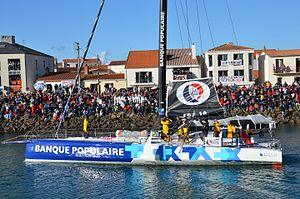
Armel Le Cléac'h au départ du Vendée Globe 2016-2017
Armel Le Cléac’h, surnommé « le chacal », né le 11 mai 1977 à Saint-Pol-de-Léon, est un navigateur et skipper professionnel français. Champion du monde IMOCA en 2008 et champion de France de course au large en solitaire en 2003, il a notamment remporté la Solitaire du Figaro à deux reprises ainsi que la Transat AG2R en 2004 et 2010 et la Transat anglaise 2016. Il est le premier marin à terminer trois fois le Vendée Globe sur le podium : deux fois deuxième lors des éditions 2008-2009 et 2012-2013, il remporte la huitième édition en 2016-2017 où il améliore le record de l'épreuve en 74 jours, 3 heures, 35 minutes et 46 secondes.
Le Vendée Globe 2016-2017 constitue la huitième édition du Vendée Globe. Le départ pour les vingt-neuf concurrents engagés a été donné le 6 novembre 2016 en baie des Sables-d'Olonne à 13 h 2. Épreuve majeure du circuit IMOCA, il est couru en solitaire, sans assistance et sans escale, à bord de monocoques de 60 pieds. Armel Le Cléac'h remporte la course sur le 60 pieds IMOCA doté de foils Banque populaire VIII en passant la ligne d'arrivée le 19 janvier à 16 h 37, établissant un nouveau record de la circumnavigation dans cette épreuve en 74 jours 3 heures 35 minutes et 46 secondes. Il devance le Britannique Alex Thomson, arrivé le 20 janvier à 8 h 37, de 15 heures 59 minutes et 29 secondes, après un duel à l'avant de la flotte qui a duré toute la course. Thomson améliore par ailleurs le 16 janvier le record de distance parcourue en 24 heures : 536,81 milles à une moyenne de 22,36 nœuds.
Banque populaire VIII est un voilier monocoque de 60 pieds. Dessiné par le cabinet VPLP et Guillaume Verdier, il a été mis à l'eau le 9 juin 2015. Son premier skipper est Armel Le Cléac'h qui remporte avec lui le Vendée Globe 2016-2017. A l'issue de cette compétition, il est cédé à Bureau Vallée, le sponsor de Louis Burton.